Krupski

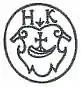
1576 seal of Hieronim Krupski, from Volhynia

A Krupski coat of arms was included in the roll of arms of the Rzeczpospolita after the 1413 Polish–Lithuanian union. A Zaporozhian Cossacks register dated October 16, 1649 by John II Casimir Vasa and Bohdan Khmelnytsky contains the following: